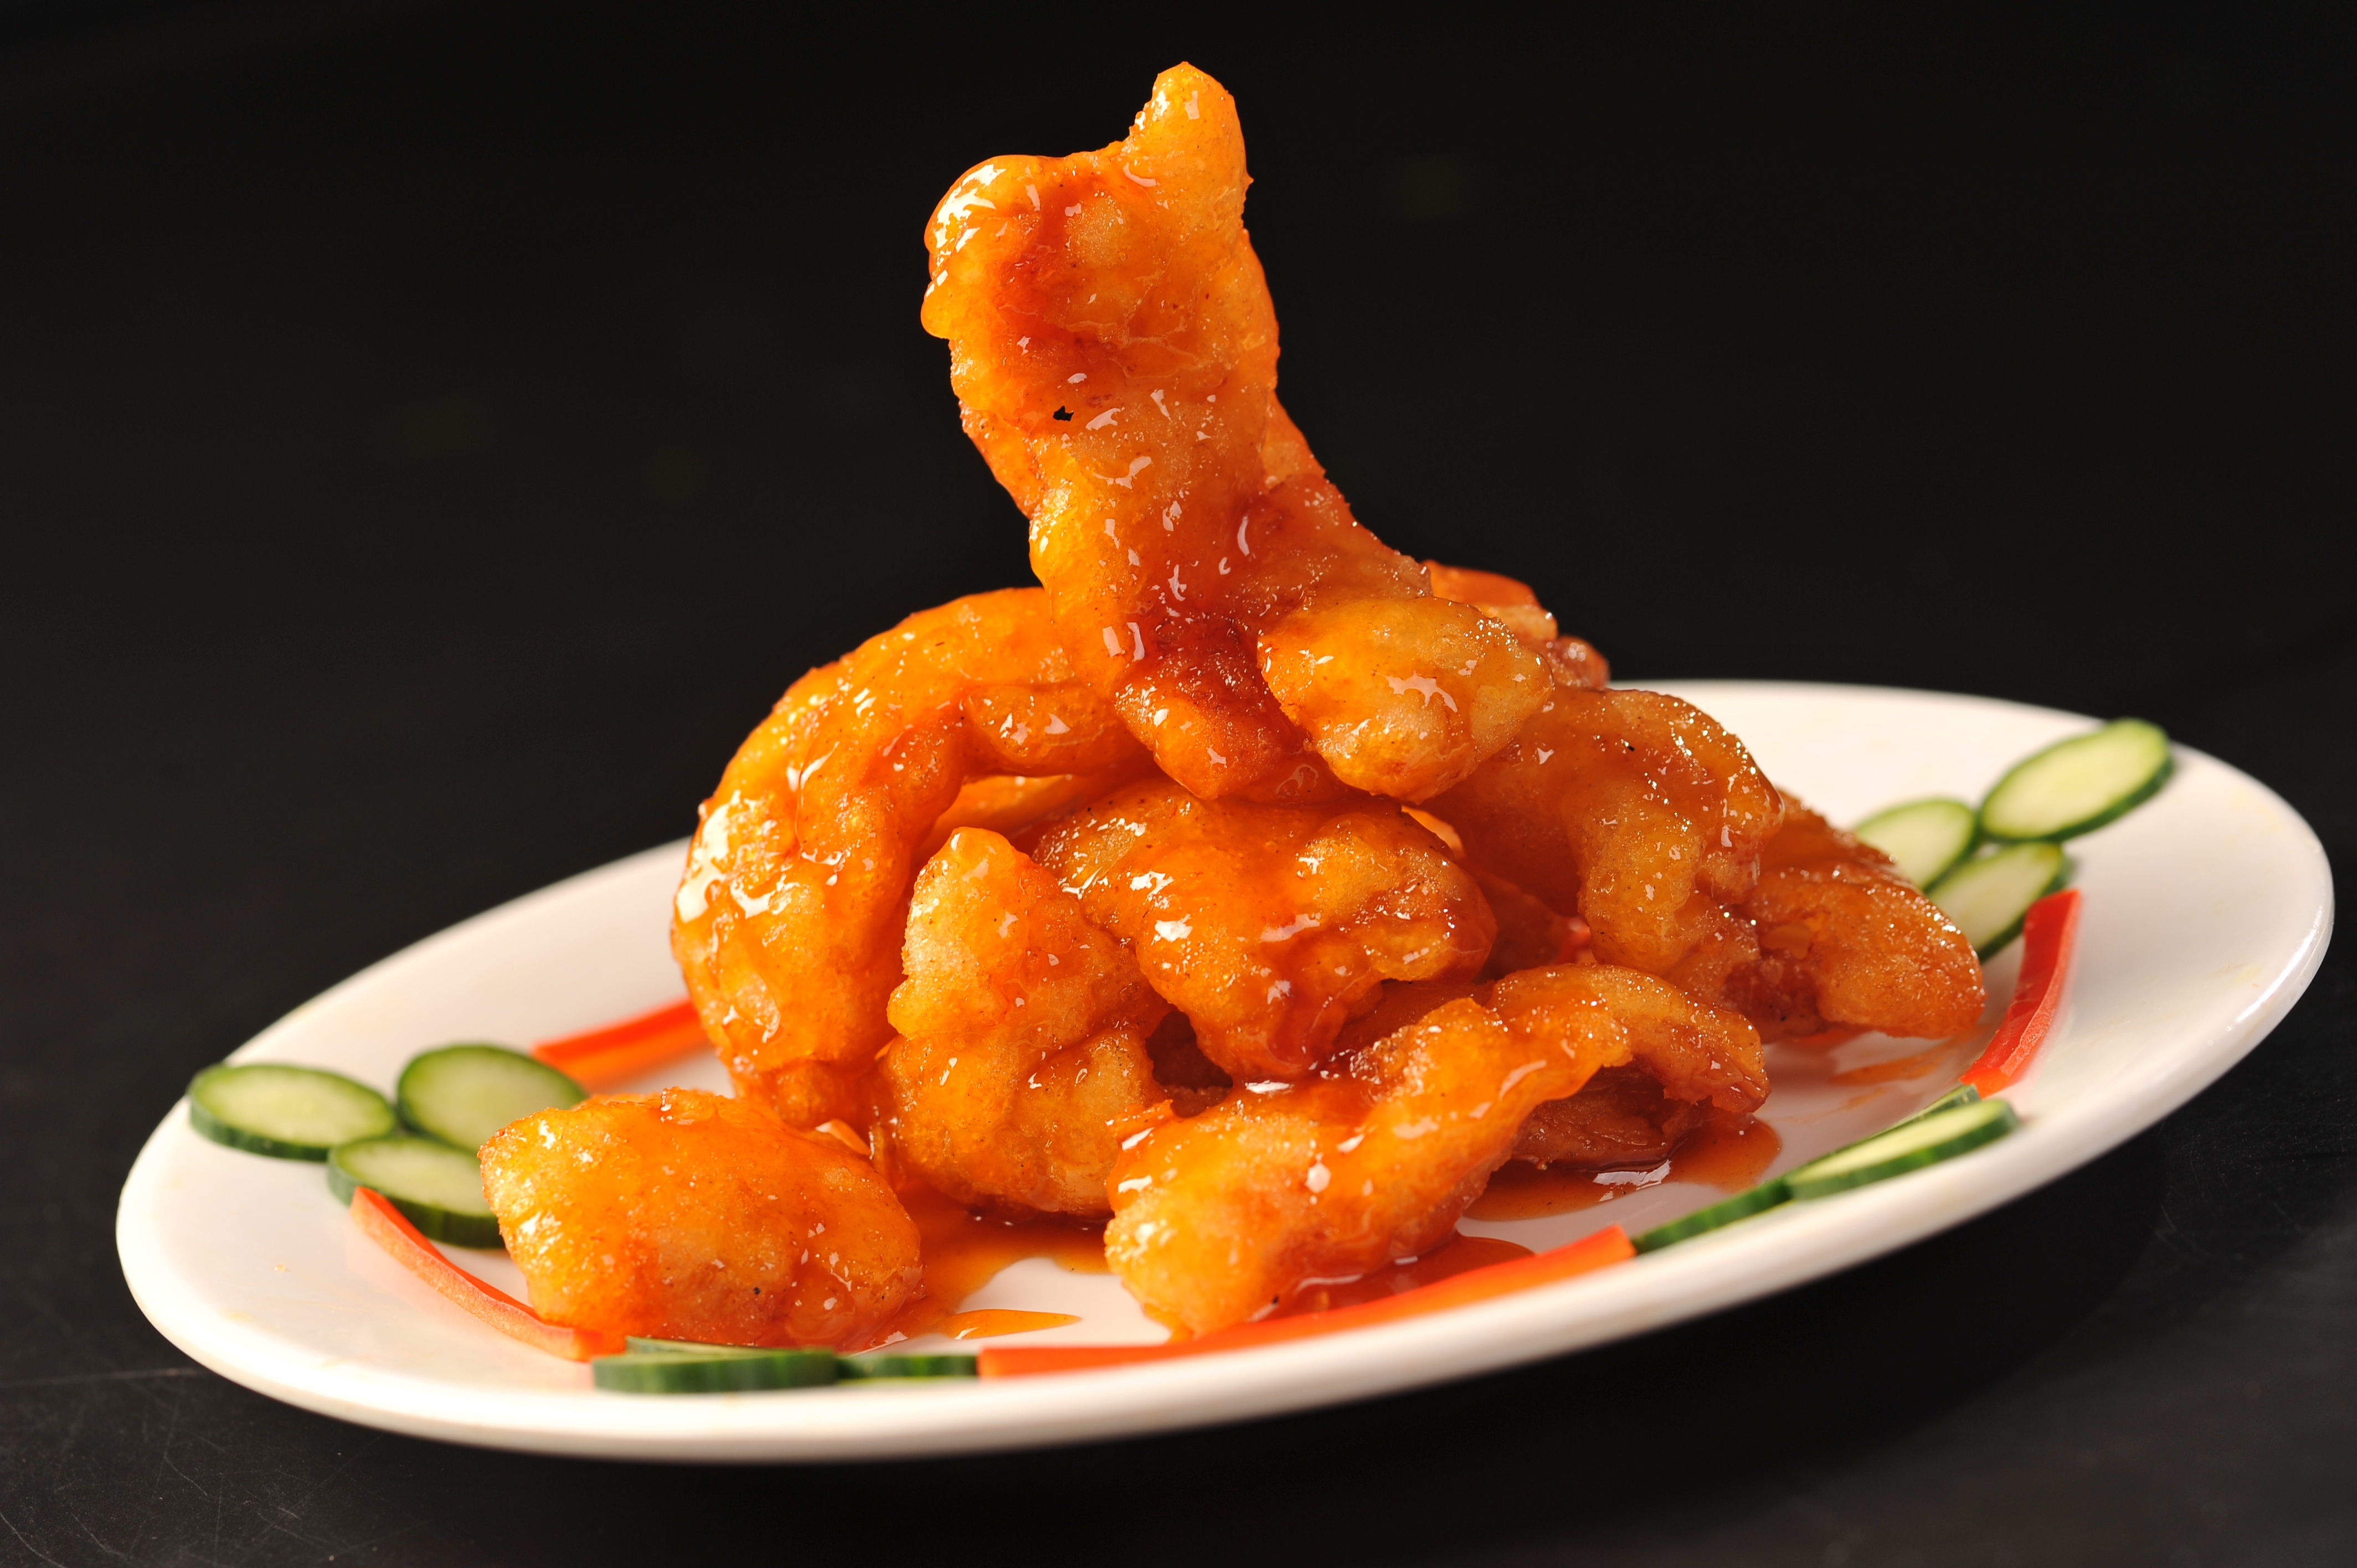
dish, food, produce, seafood, asia, gourmet, snack, deep fried, cuisine, invertebrate, shrimp, asian food, starch, tenderloin, thai food, chinese food, meat pan, cucumber slices, northeastern dishes, fried food, fried prawn, caridean shrimp